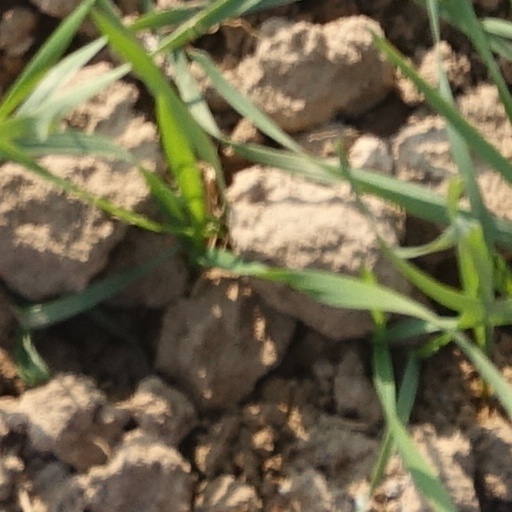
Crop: wheat